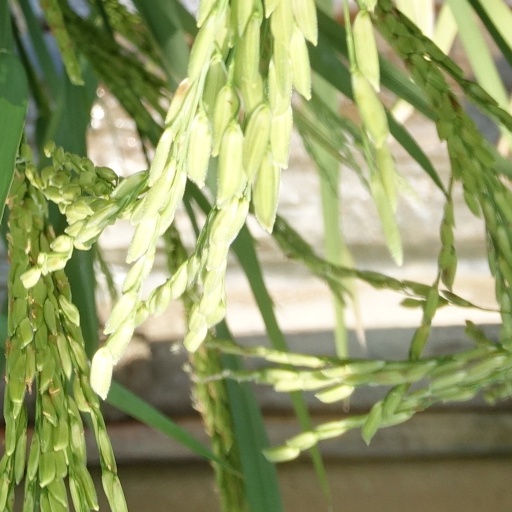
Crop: rice